William Wishart (secundus)

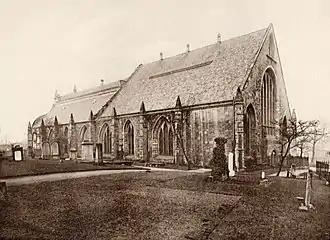
Greyfriars Kirk pre-restoration

William Wishart (secundus) (1691/92–1753) was a Scottish clergyman who served as the Principal of Edinburgh University from 1736 to 1753. He served as Moderator of the General Assembly for the Church of Scotland in 1745.